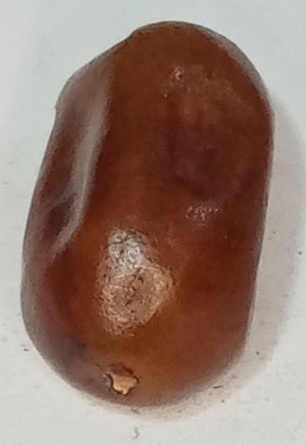
Variety: fasli-toto
Size: small
Grade: grade-1